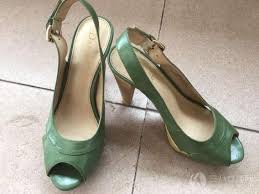
Waste category: shoes